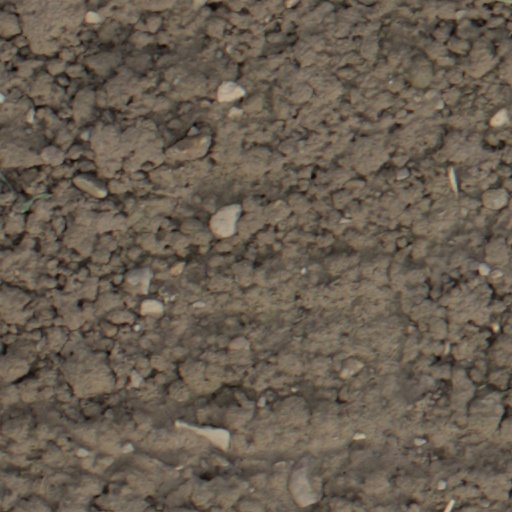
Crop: wheat